Carol Frieze

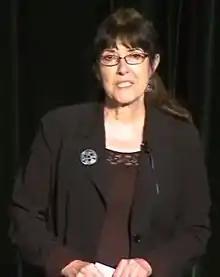
Frieze speaks at the National Center for Women & Information Technology Summit Workshop 2012

Carol Frieze works in the School of Computer Science at Carnegie Mellon University as director of the Women@SCS and SCS4ALL professional organizations.